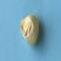
Maize quality: Bad